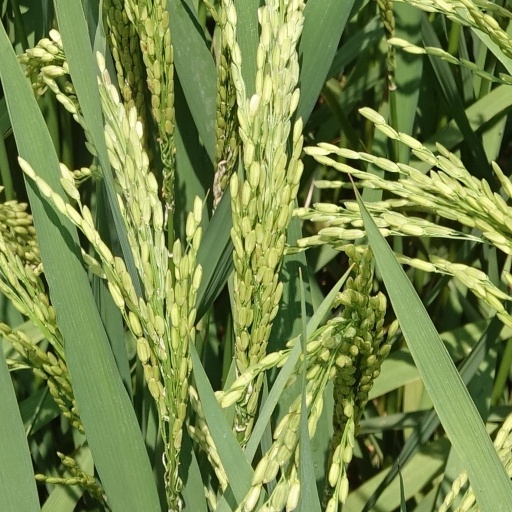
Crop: rice